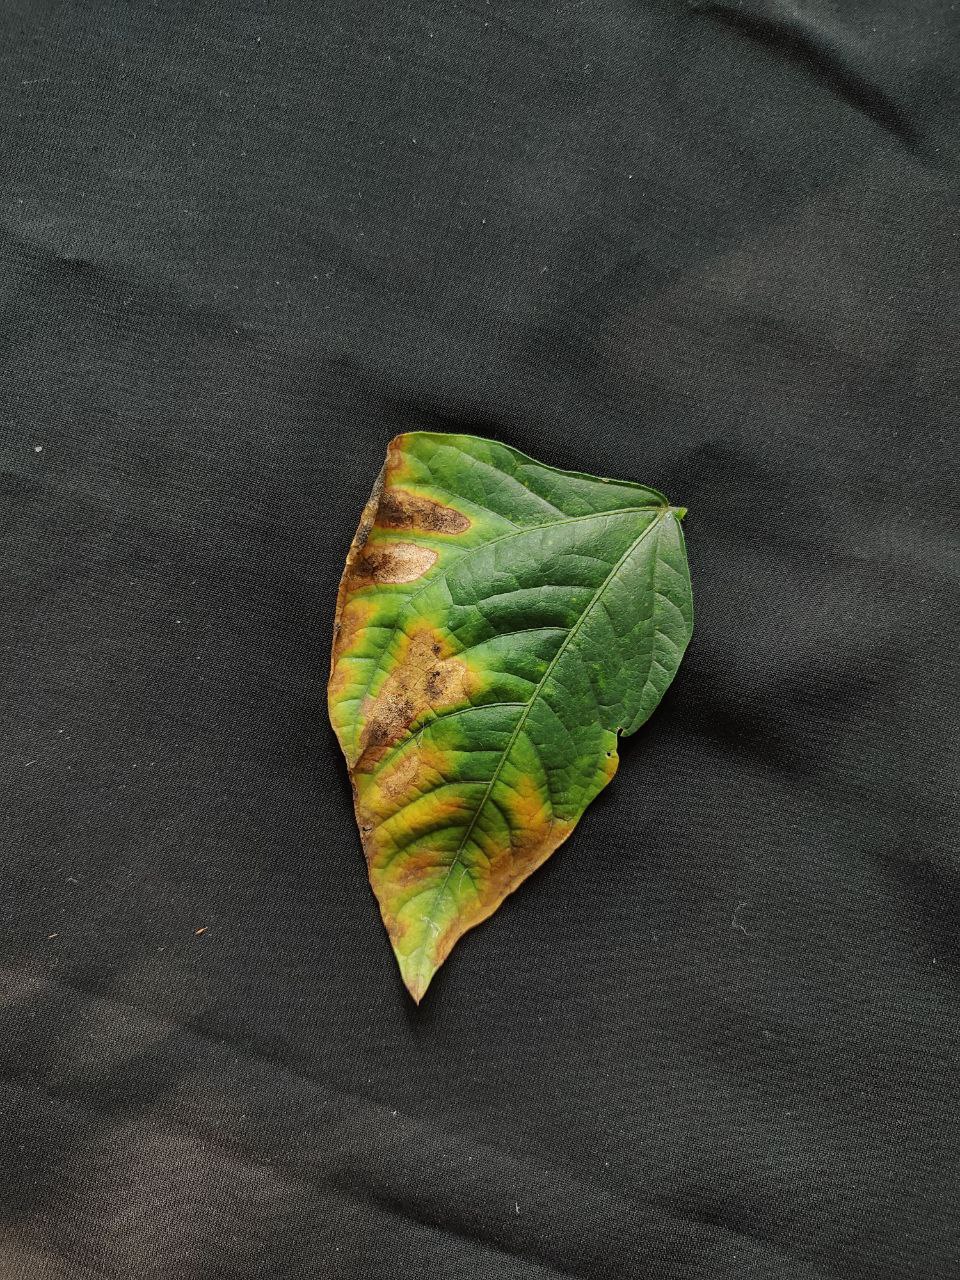
Crop: cowpea
Leaf condition: Bacterial wilt